Karolina Gočeva

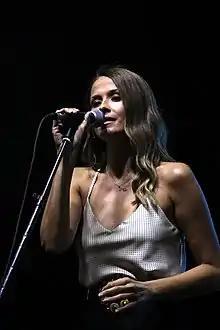
Gočeva performing in 2018

Karolina Gočeva (born 28 April 1980), sometimes credited as Karolina Gocheva or known only as Karolina, is a Macedonian singer. She launched her music career in 1991 with a performance at a local children's show and continued participating in the following years, receiving recognition for her talent. In 1992, she released her first children album titled "Mamo, pušti me". She signed a contract with the record label Avalon Production in 2000.